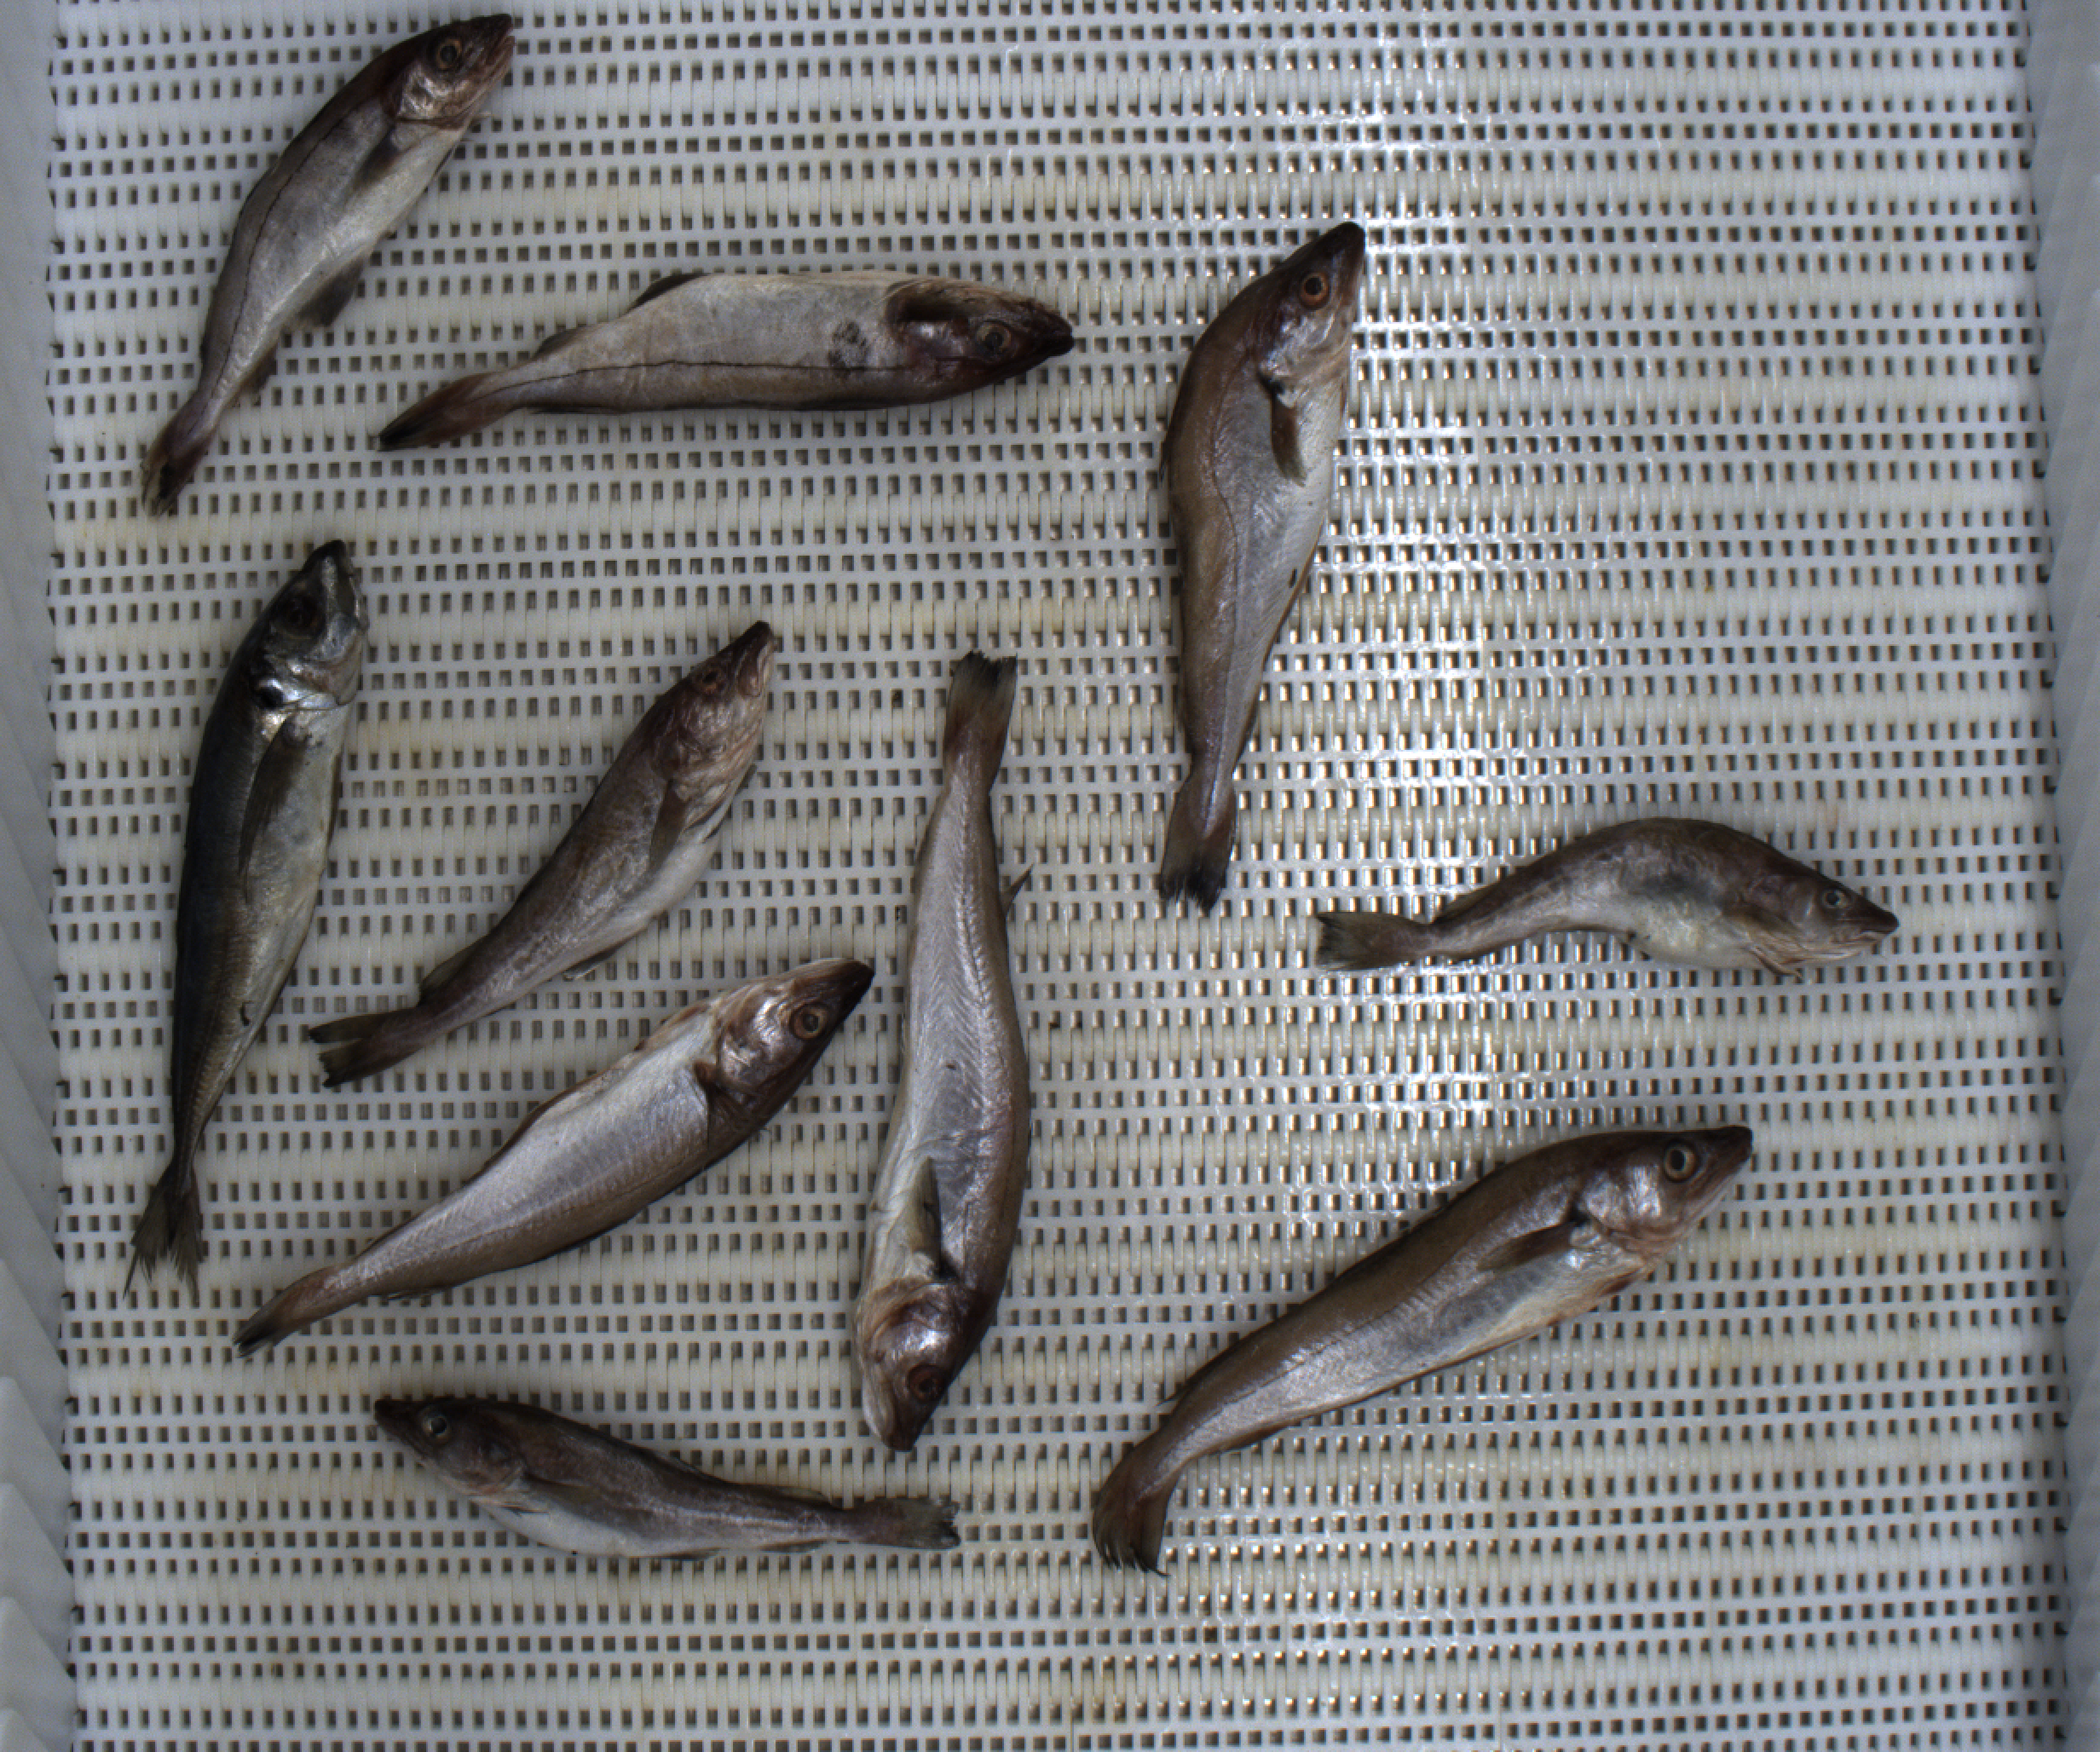
Total fish: 10
Cod: 3
Haddock: 2
Whiting: 4
Hake: 0
Horse mackerel: 1
Saithe: 0
Other: 0